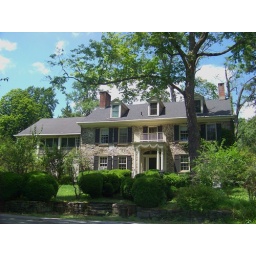
A nice stone house I stumbled upon in Cornwall, NY.